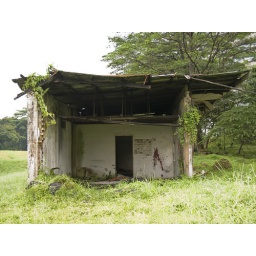
An abandoned building by the train tracks in Buona Vista.